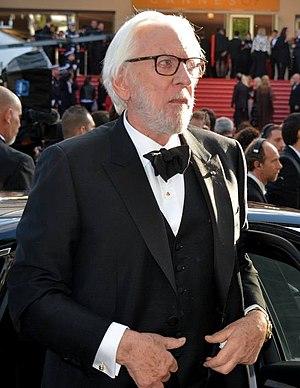
Donald Sutherland au festival de Cannes
Le Festival de Cannes 2016, 69ᵉ édition du festival, se déroule du 11 au 22 mai 2016 au Palais des festivals, à Cannes. Le président du jury est le réalisateur australien George Miller. Le maître de cérémonie est l'acteur Laurent Lafitte.